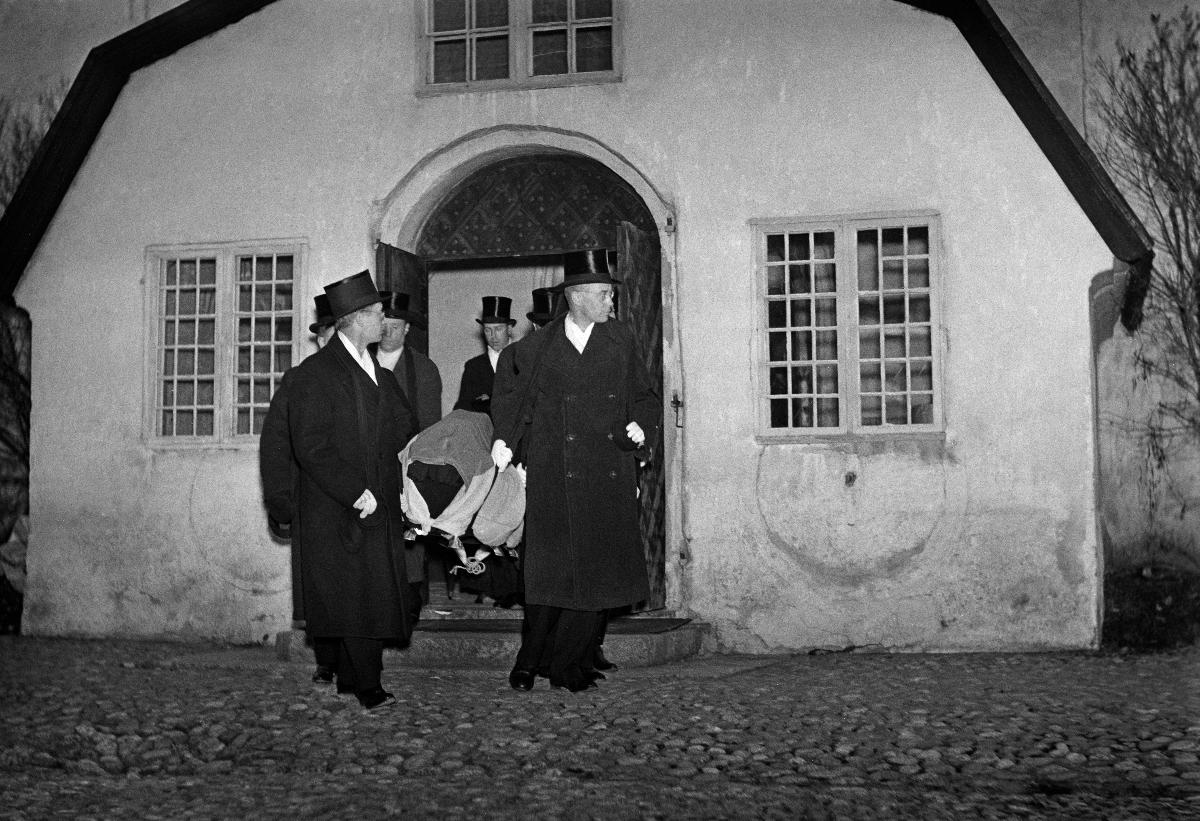
Kuvanveistäjä Ville Vallgrenin hautajaiset
Skulptören Ville Vallgrens begravning; Funeral of sculptor Ville Vallgren
sisällön kuvaus: Kuvanveistäjä Ville Vallgrenin hautajaiset Porvoon tuomiokirkossa 19.10.1940. content description: The funeral of Finnish sculptor Ville Vallgren in Porvoo Dome church 19.10.1940. innehållsbeskrivning: Skulptören Ville Vallgrens begravning i Borgå domkyrka 19.10.1940.
Kuvaaja: Sundström, Hugo, kuvaaja
Vuosi: 1940
Paikka: Suomi, Uusimaa, Porvoo
Aiheet: HBL; kuvanveistäjät; hautajaiset; sculptors; funerals; art; skulptörer; jordfästningar; konst; begravningar